ITV News London

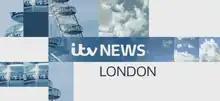
The ITV News London title card with a close-up of the London Eye.

ITV News London is a British television news service broadcast on ITV London and ITVX. It is produced by ITN.